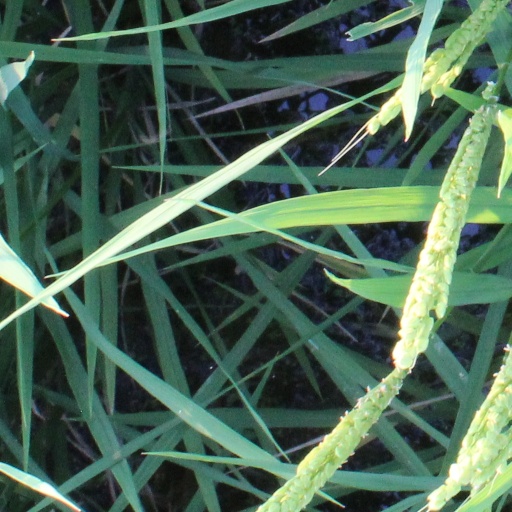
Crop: rice